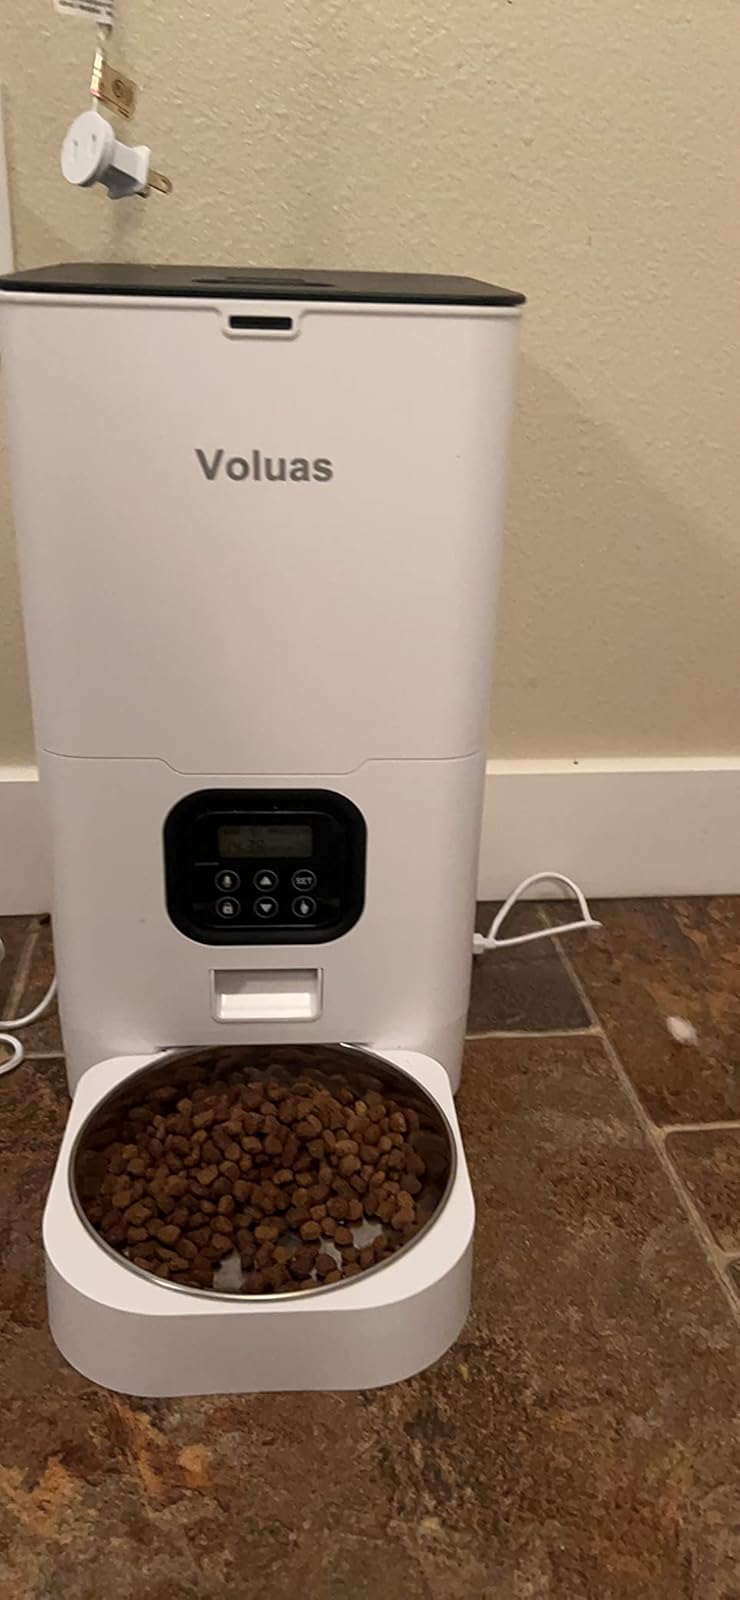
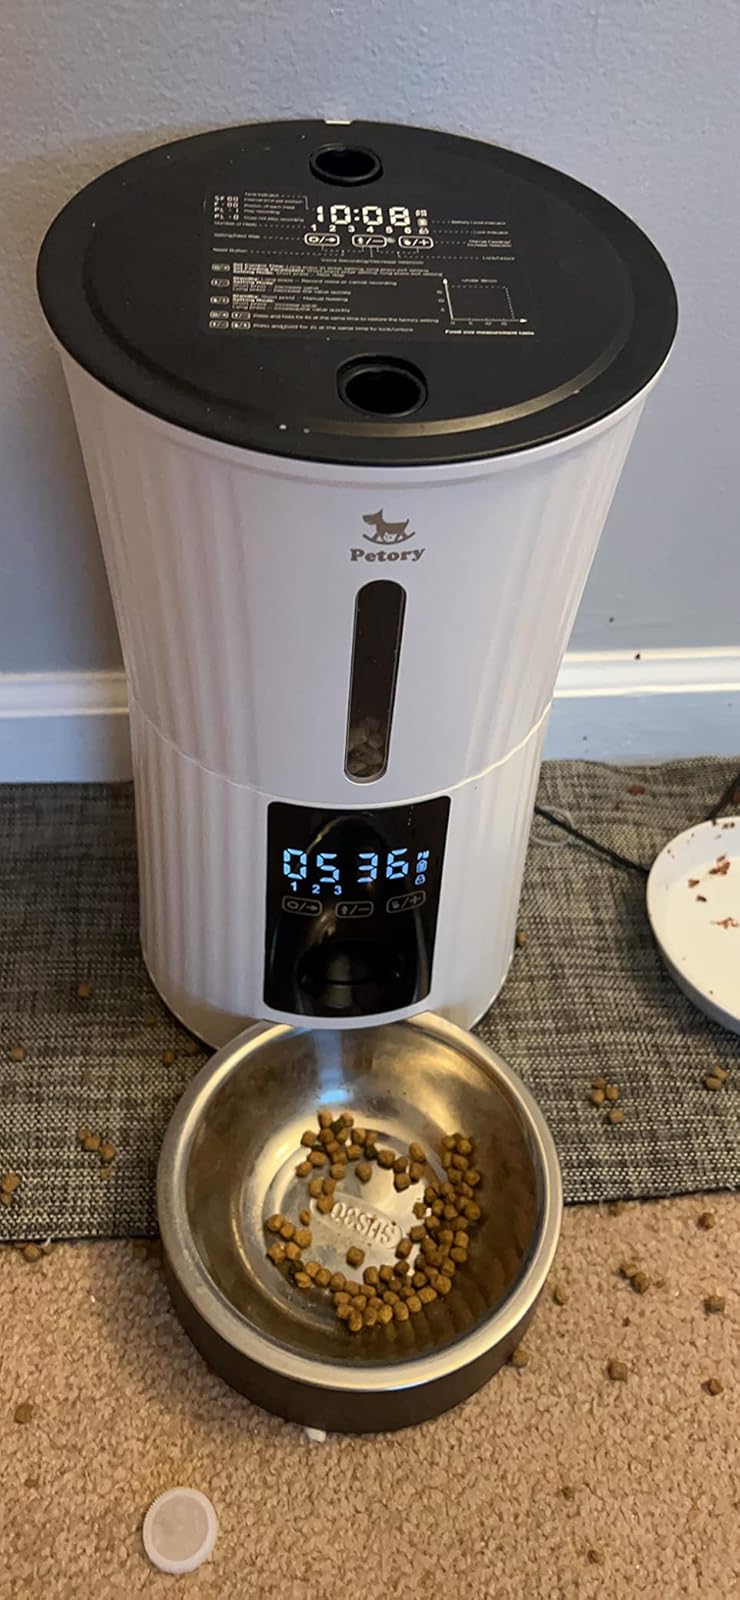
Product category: items_feeder
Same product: no